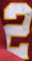
Number: 2